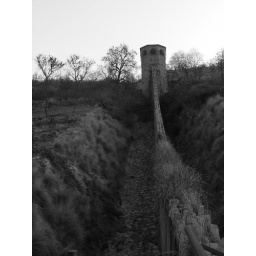
The wall between the tiger an lion enclosures in the Pretoria Zoo. South Africa.